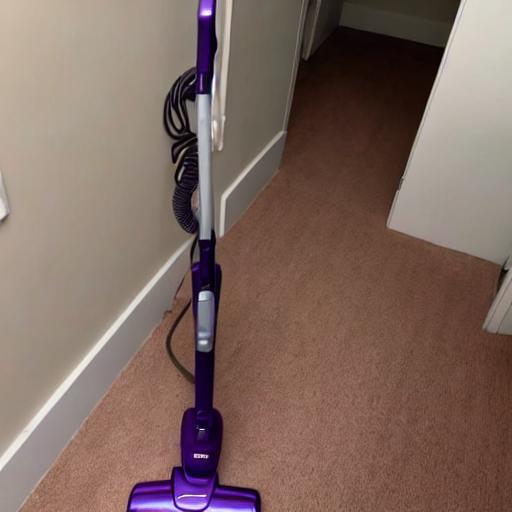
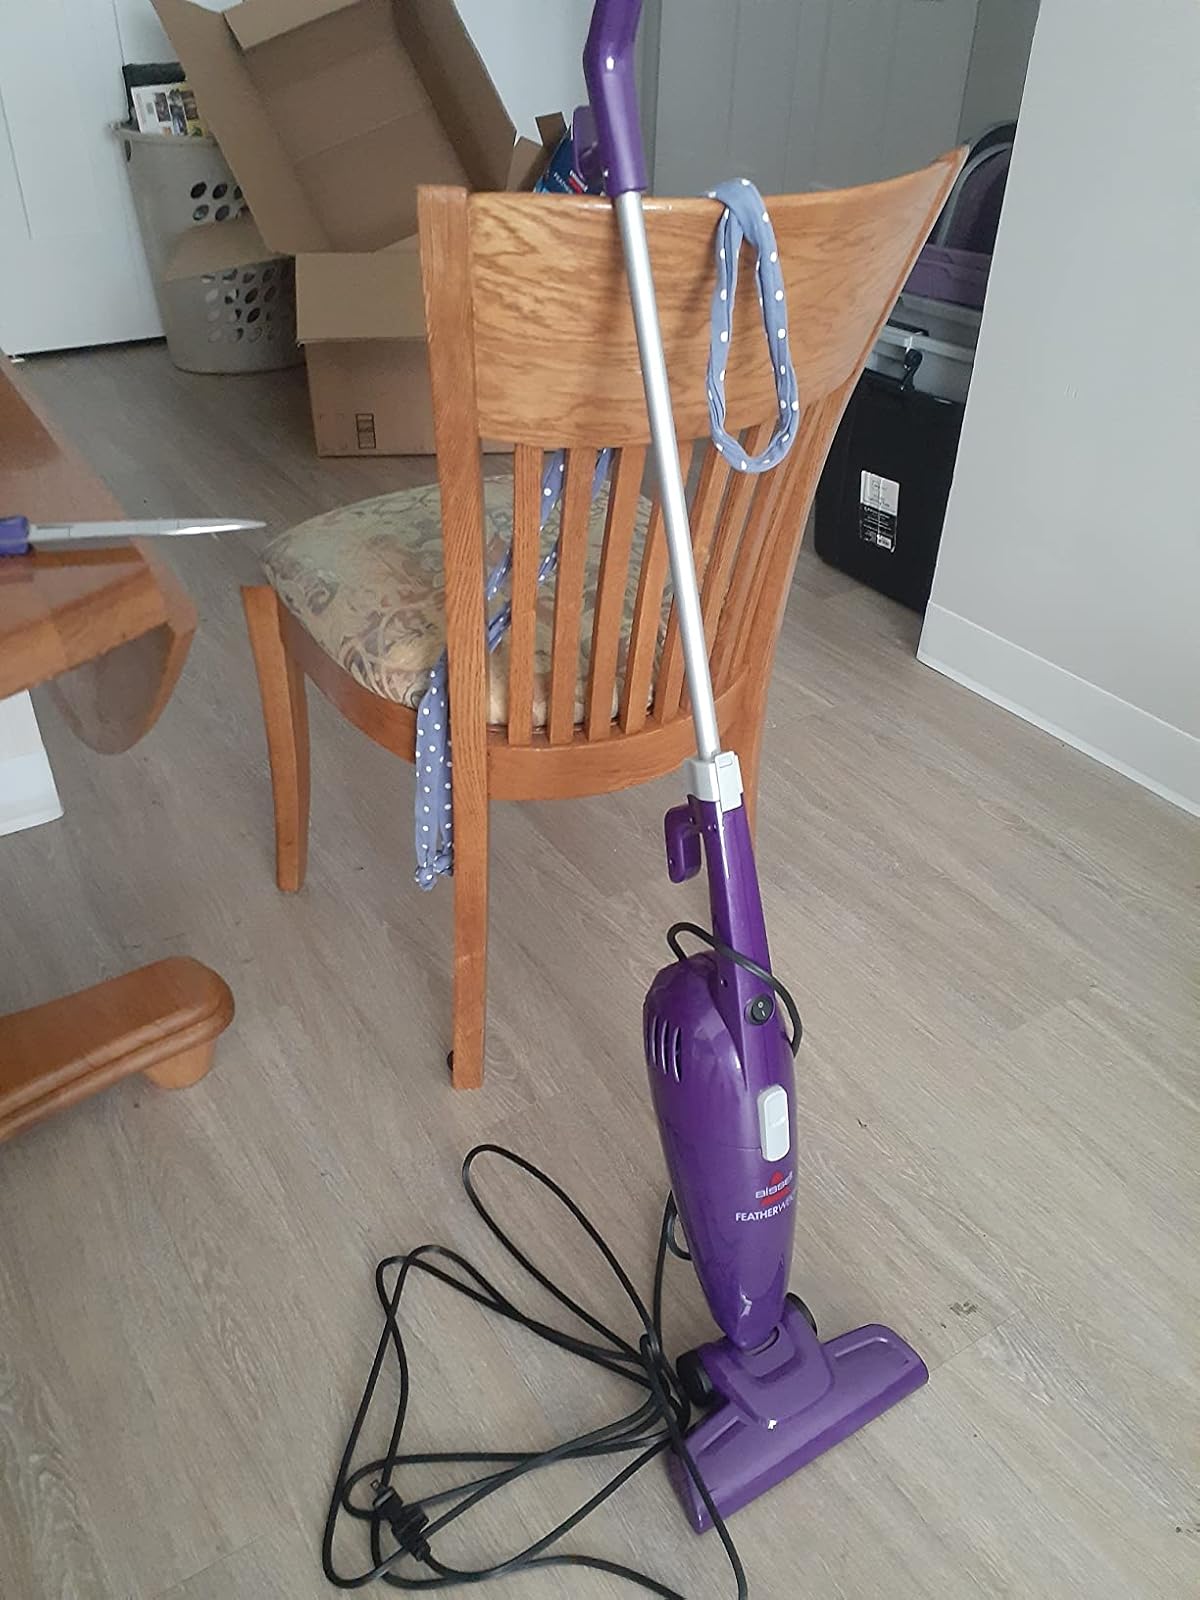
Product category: items_vacuum
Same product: no